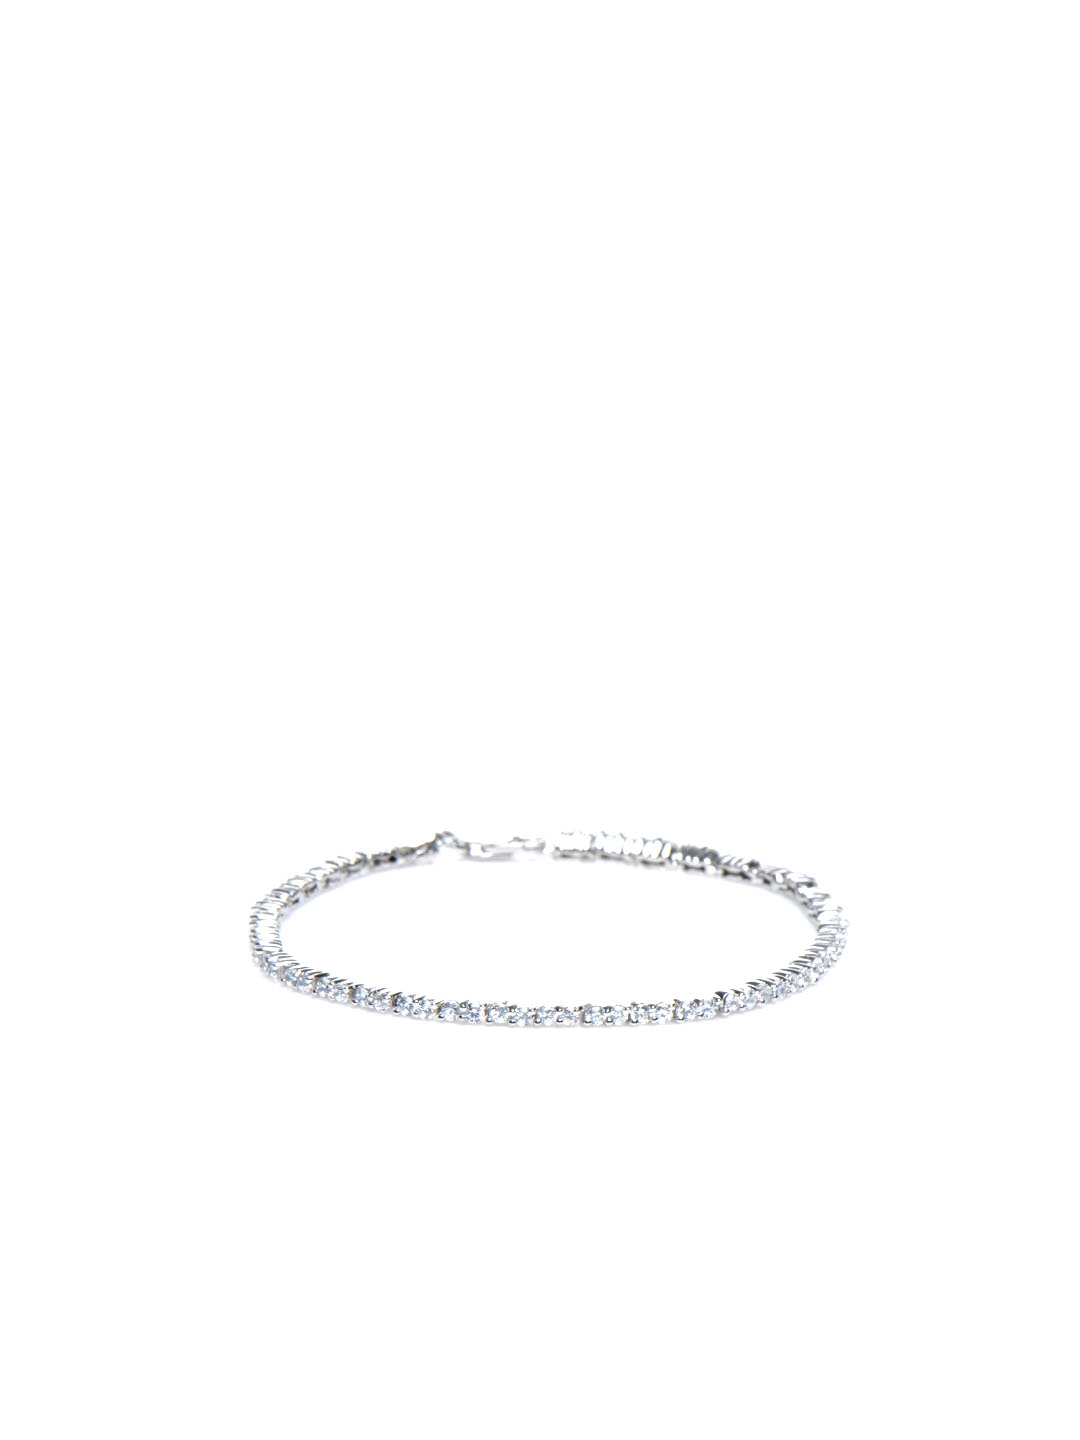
Lucera Women Silver Bracelet
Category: Accessories / Jewellery / Bracelet
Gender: Women
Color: Silver
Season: Summer 2013
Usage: Casual